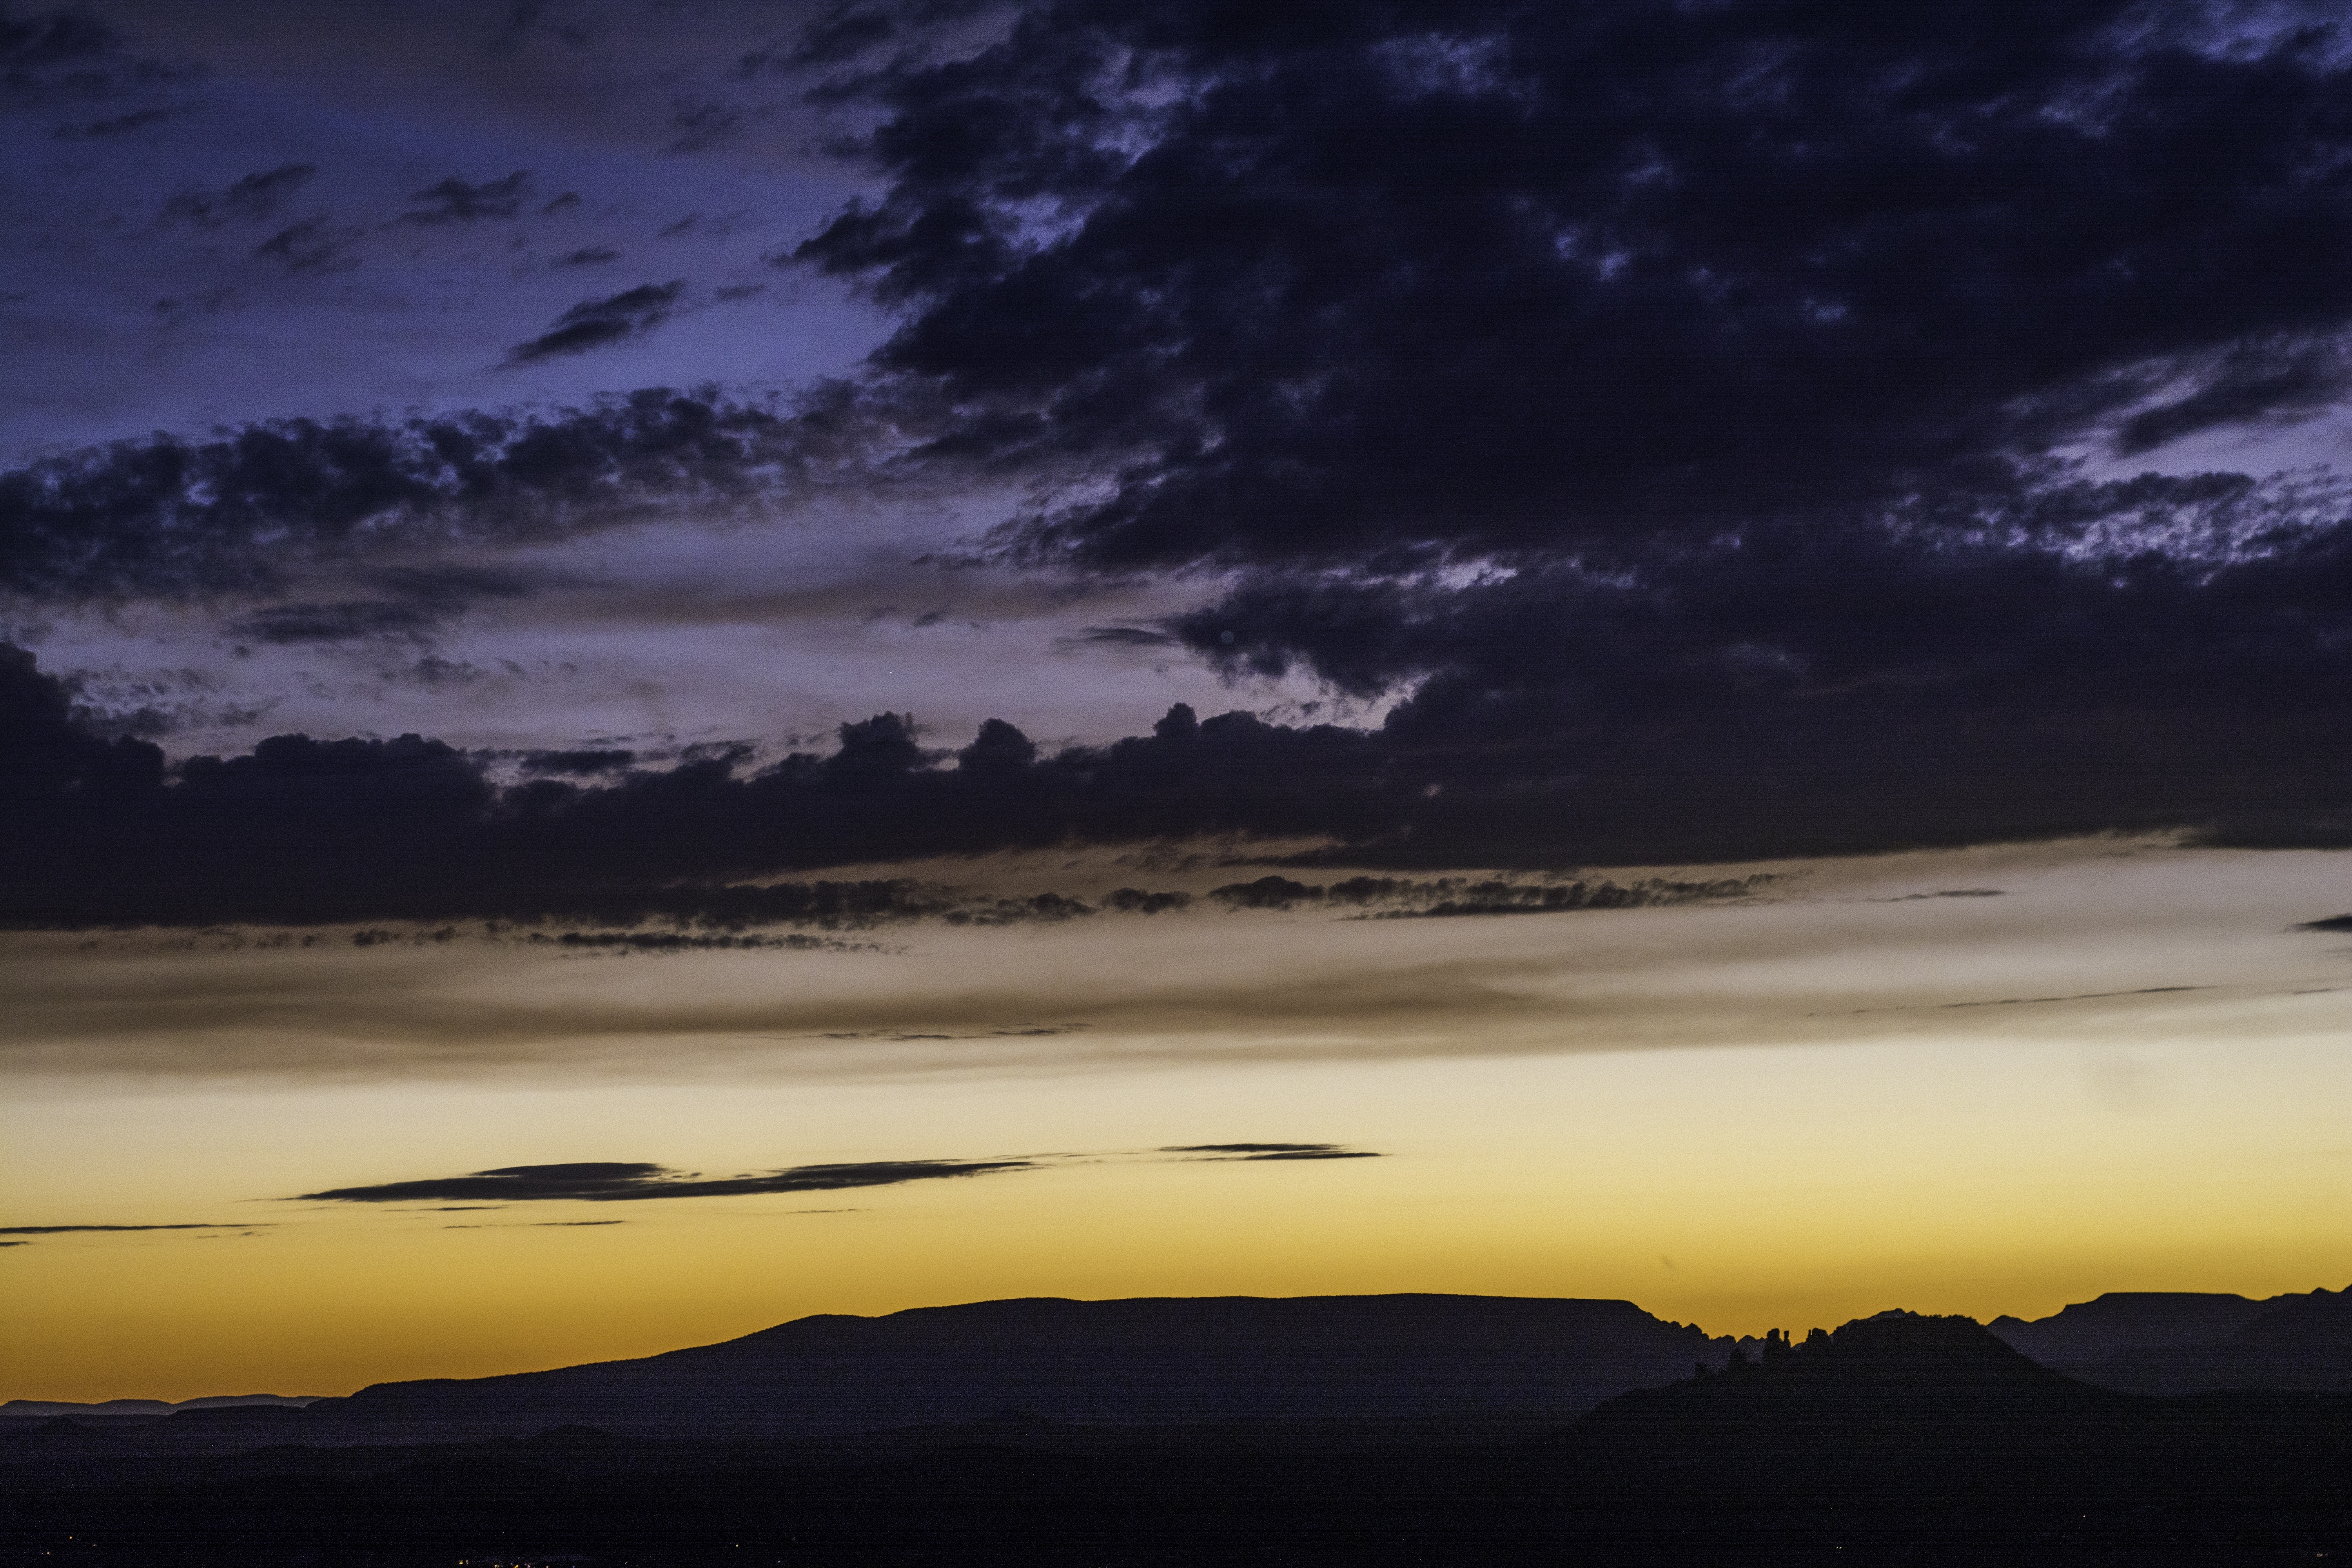
landscape, sea, coast, ocean, horizon, cloud, sky, sunrise, sunset, sunlight, morning, wave, dawn, atmosphere, dusk, evening, reflection, plain, palmtrees, wigwam, arizonapassages, palmsprings, wigwammotel, sedona, loch, afterglow, atmospheric phenomenon